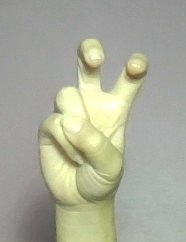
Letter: toot